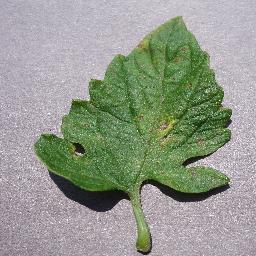
Label: Tomato___Septoria_leaf_spot